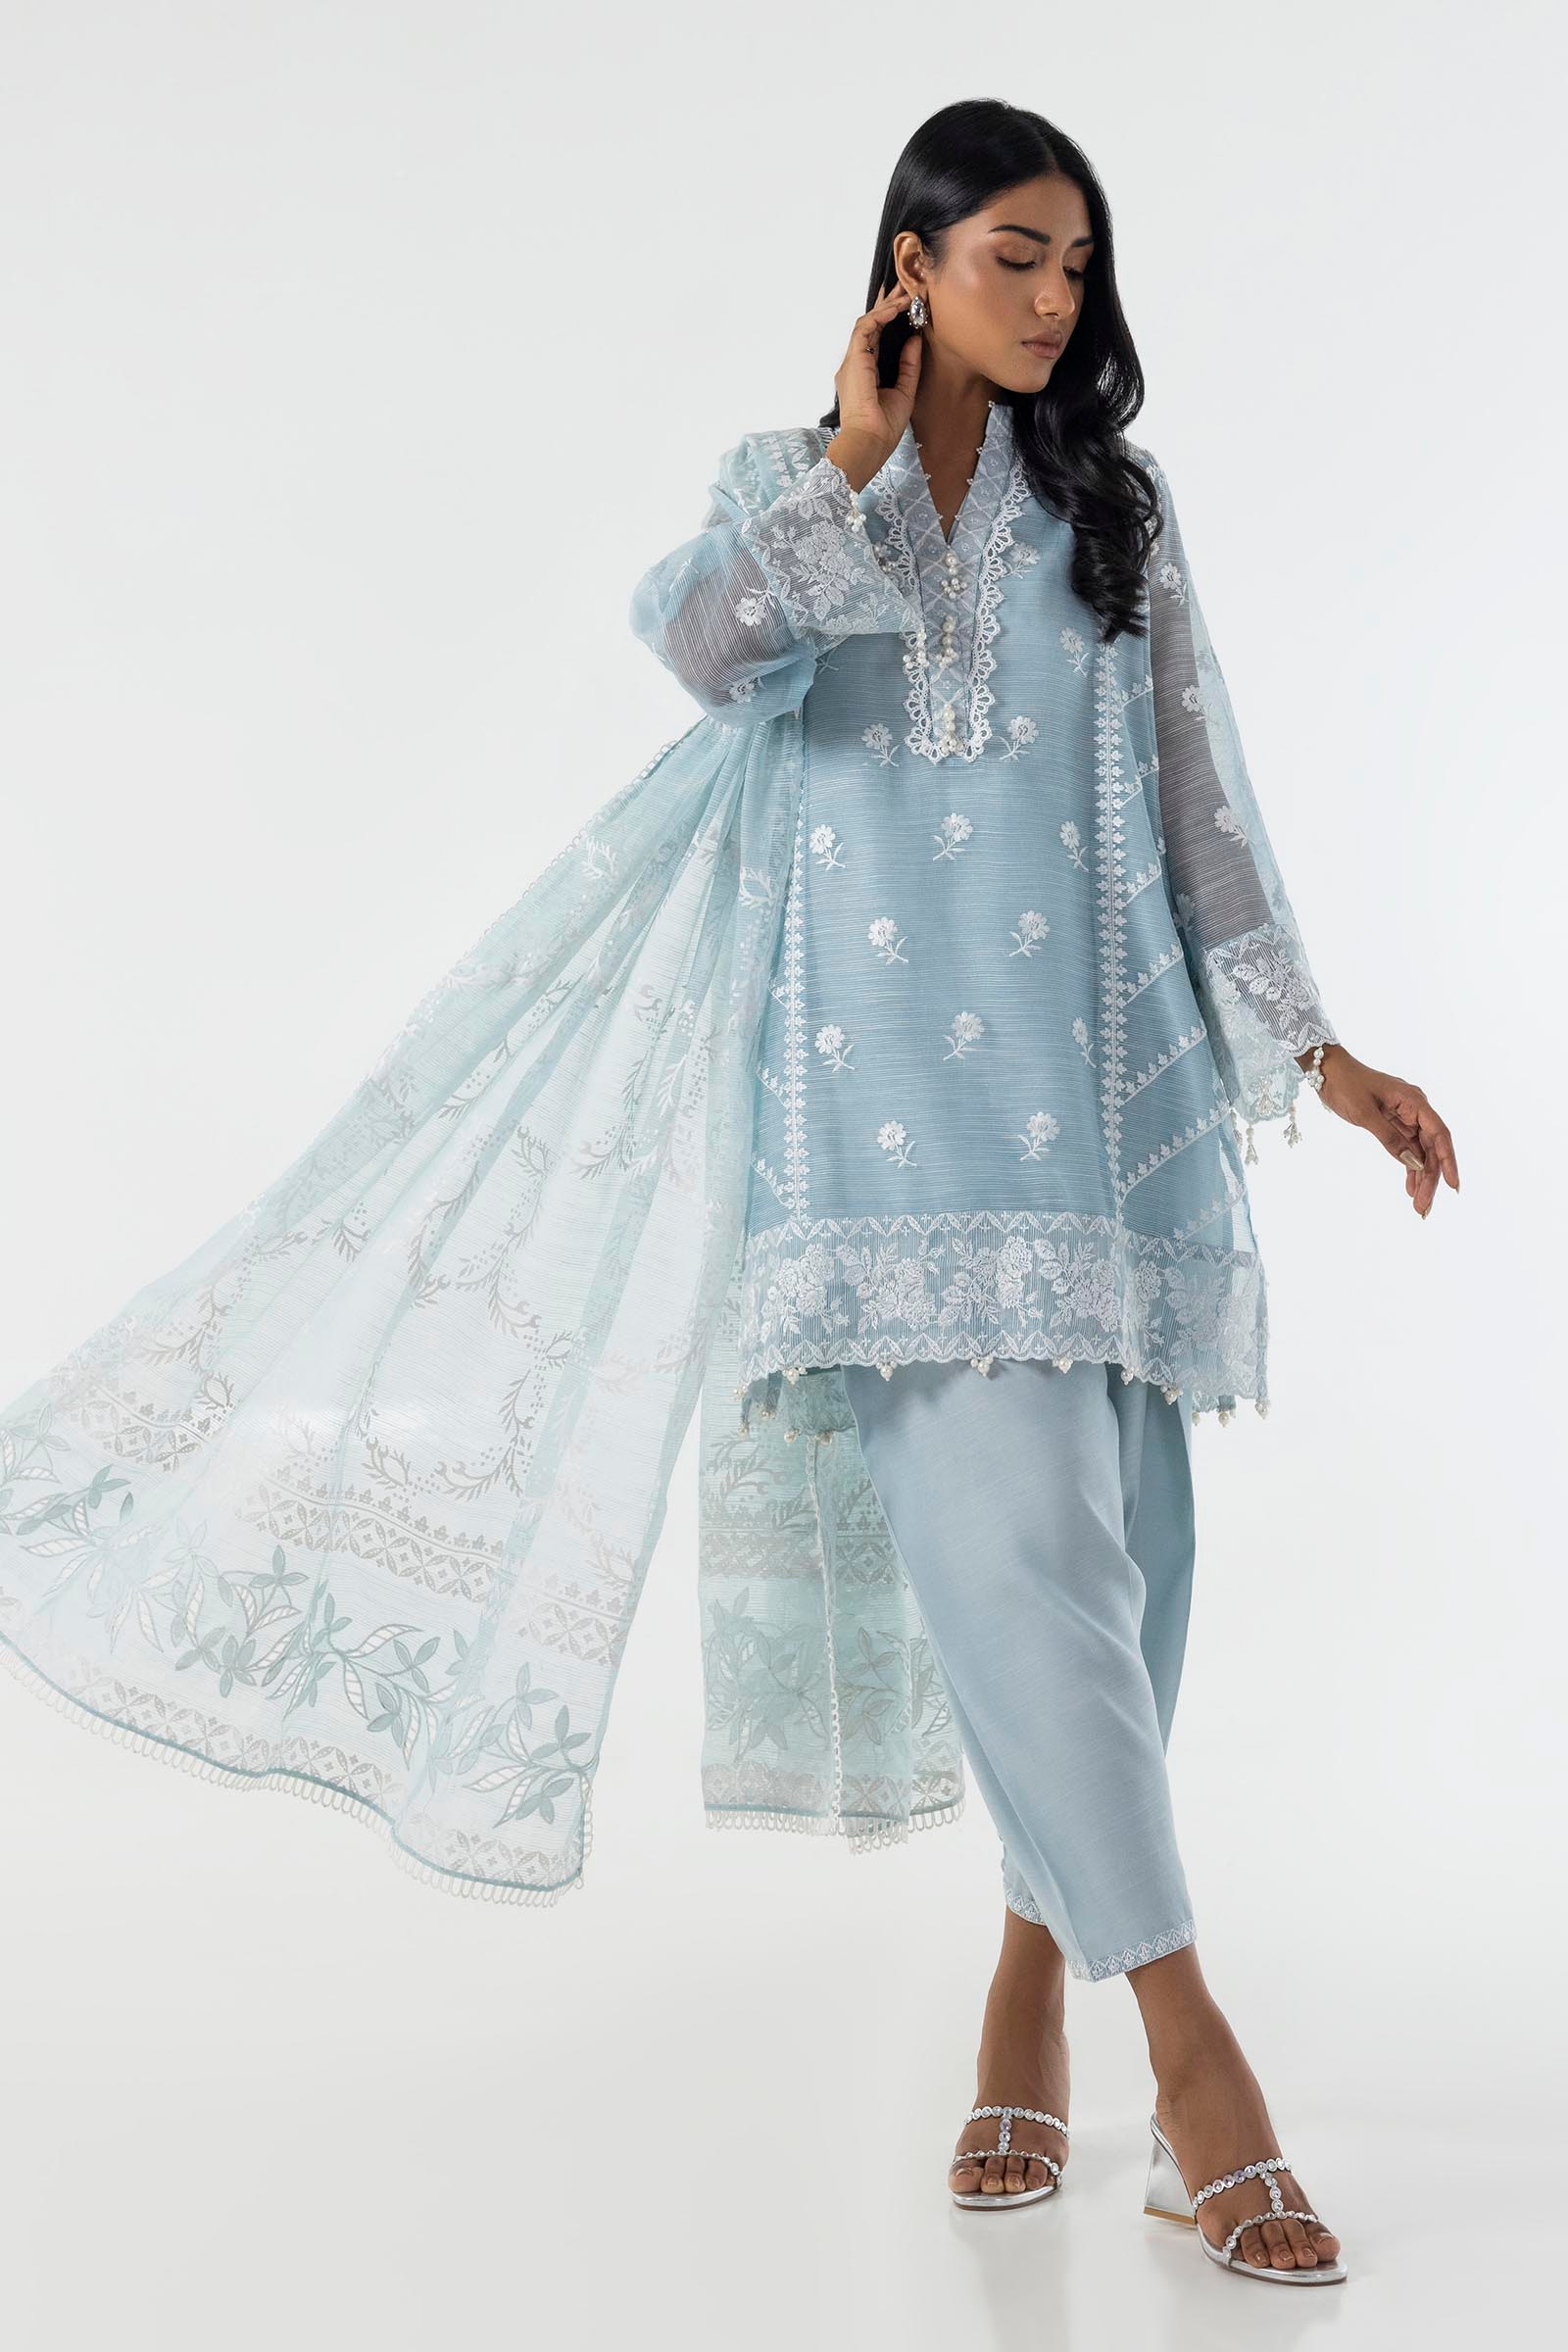
blue embroidered chiffon tunic